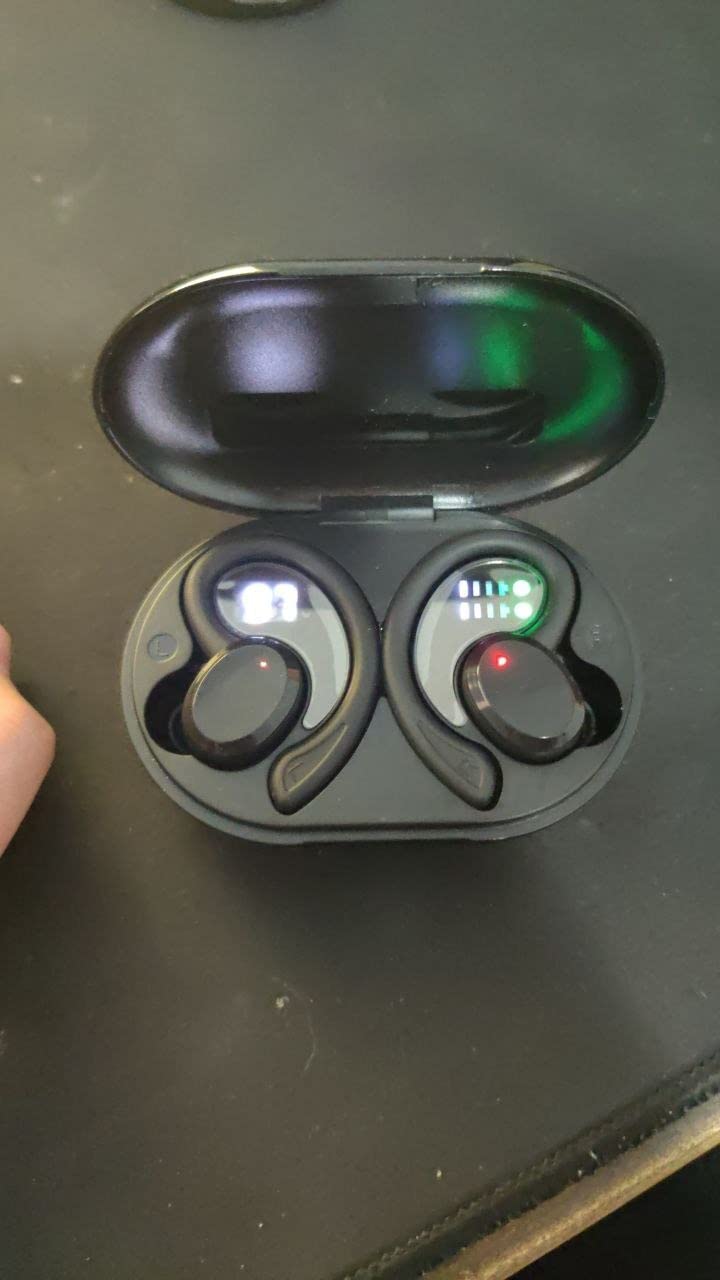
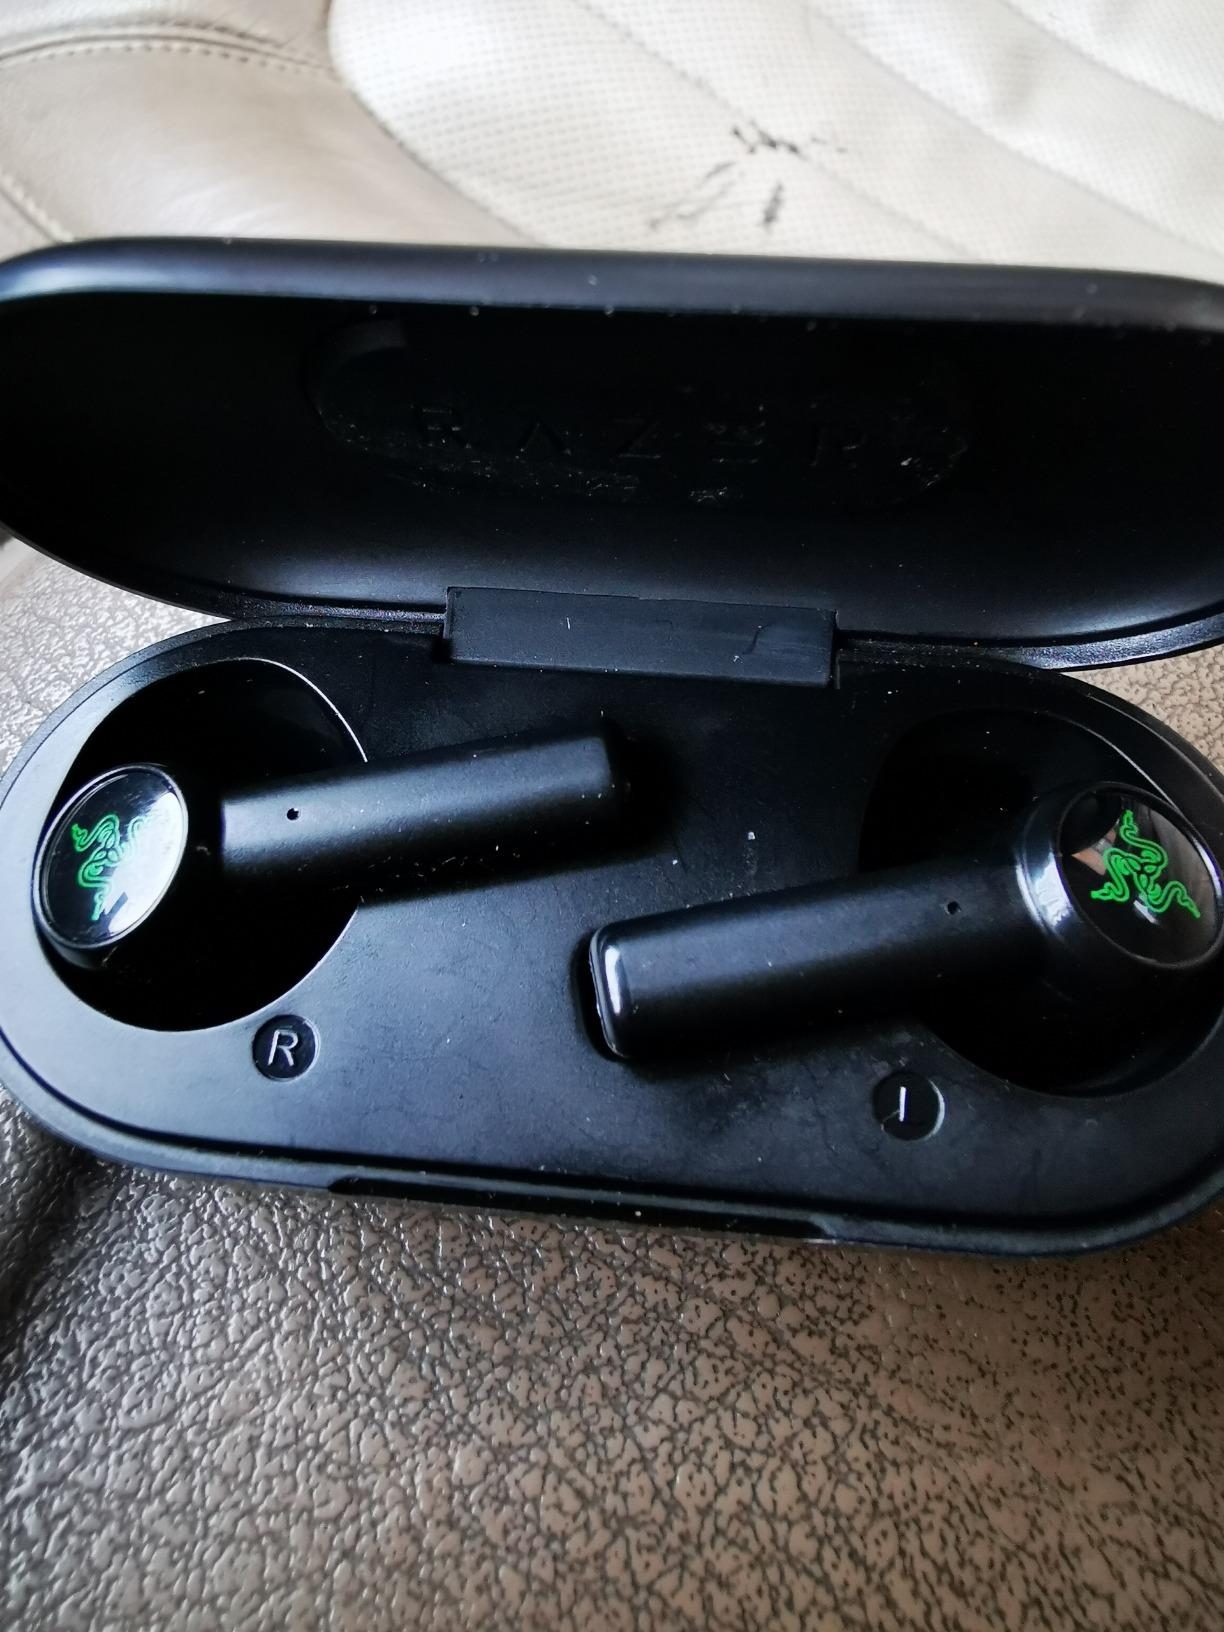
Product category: earbuds
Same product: no